1972 in the Vietnam War

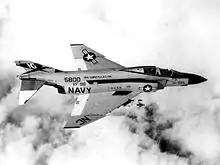
F-4J of VF-96 flown by Lieutenants Cunningham and Driscoll

PAVN/VC forces attacked the remnants of the ARVN 42nd Regiment, 22nd Division at Hoài Nhơn in Bình Định province, which combined with the attacks towards Kontum threatened to cut South Vietnam in half.